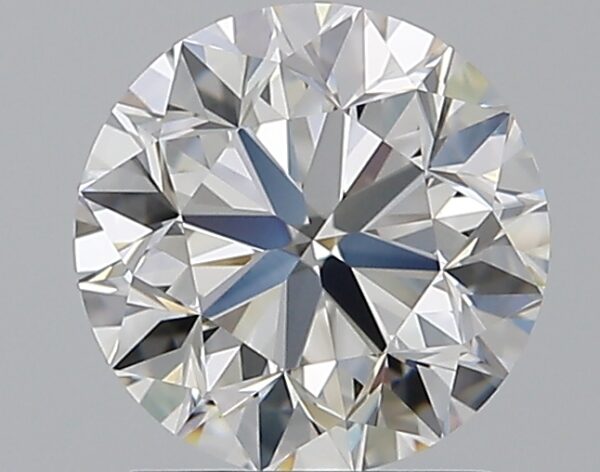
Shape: round
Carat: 1.51
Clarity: VS1
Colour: G
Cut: VG
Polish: EX
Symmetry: EX
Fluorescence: F
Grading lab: GIA
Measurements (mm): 7.11 x 7.16 x 4.62